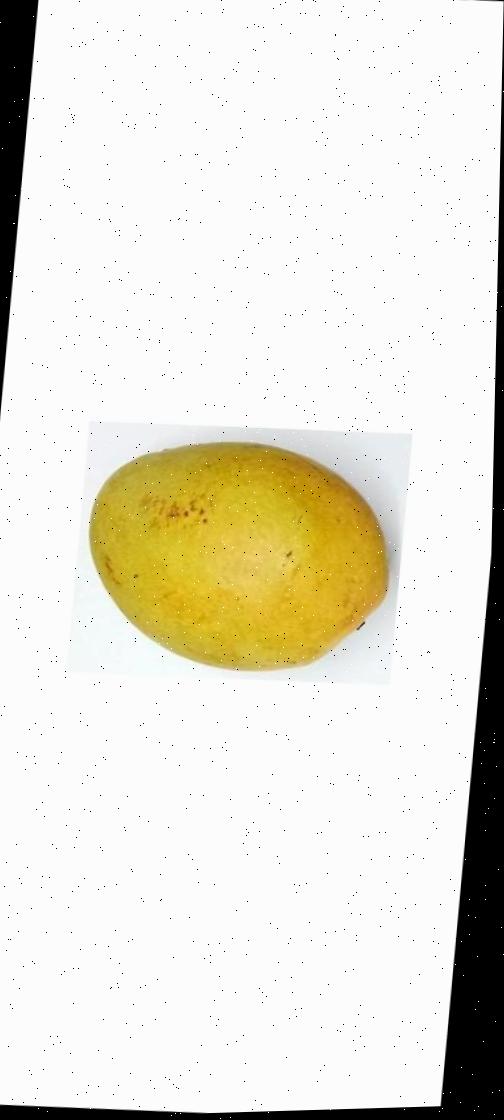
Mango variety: Bari-11